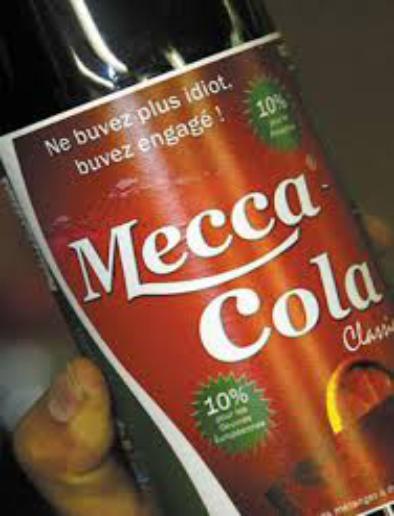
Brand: Mecca Cola
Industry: Food